Dominik Szoboszlai

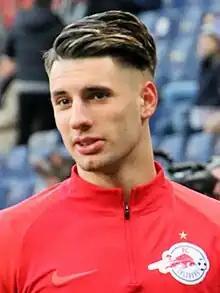
Szoboszlai warming up for Red Bull Salzburg in 2020

Dominik Szoboszlai (born 25 October 2000) is a Hungarian professional footballer who plays as a midfielder for club Liverpool and captains the Hungary national team.